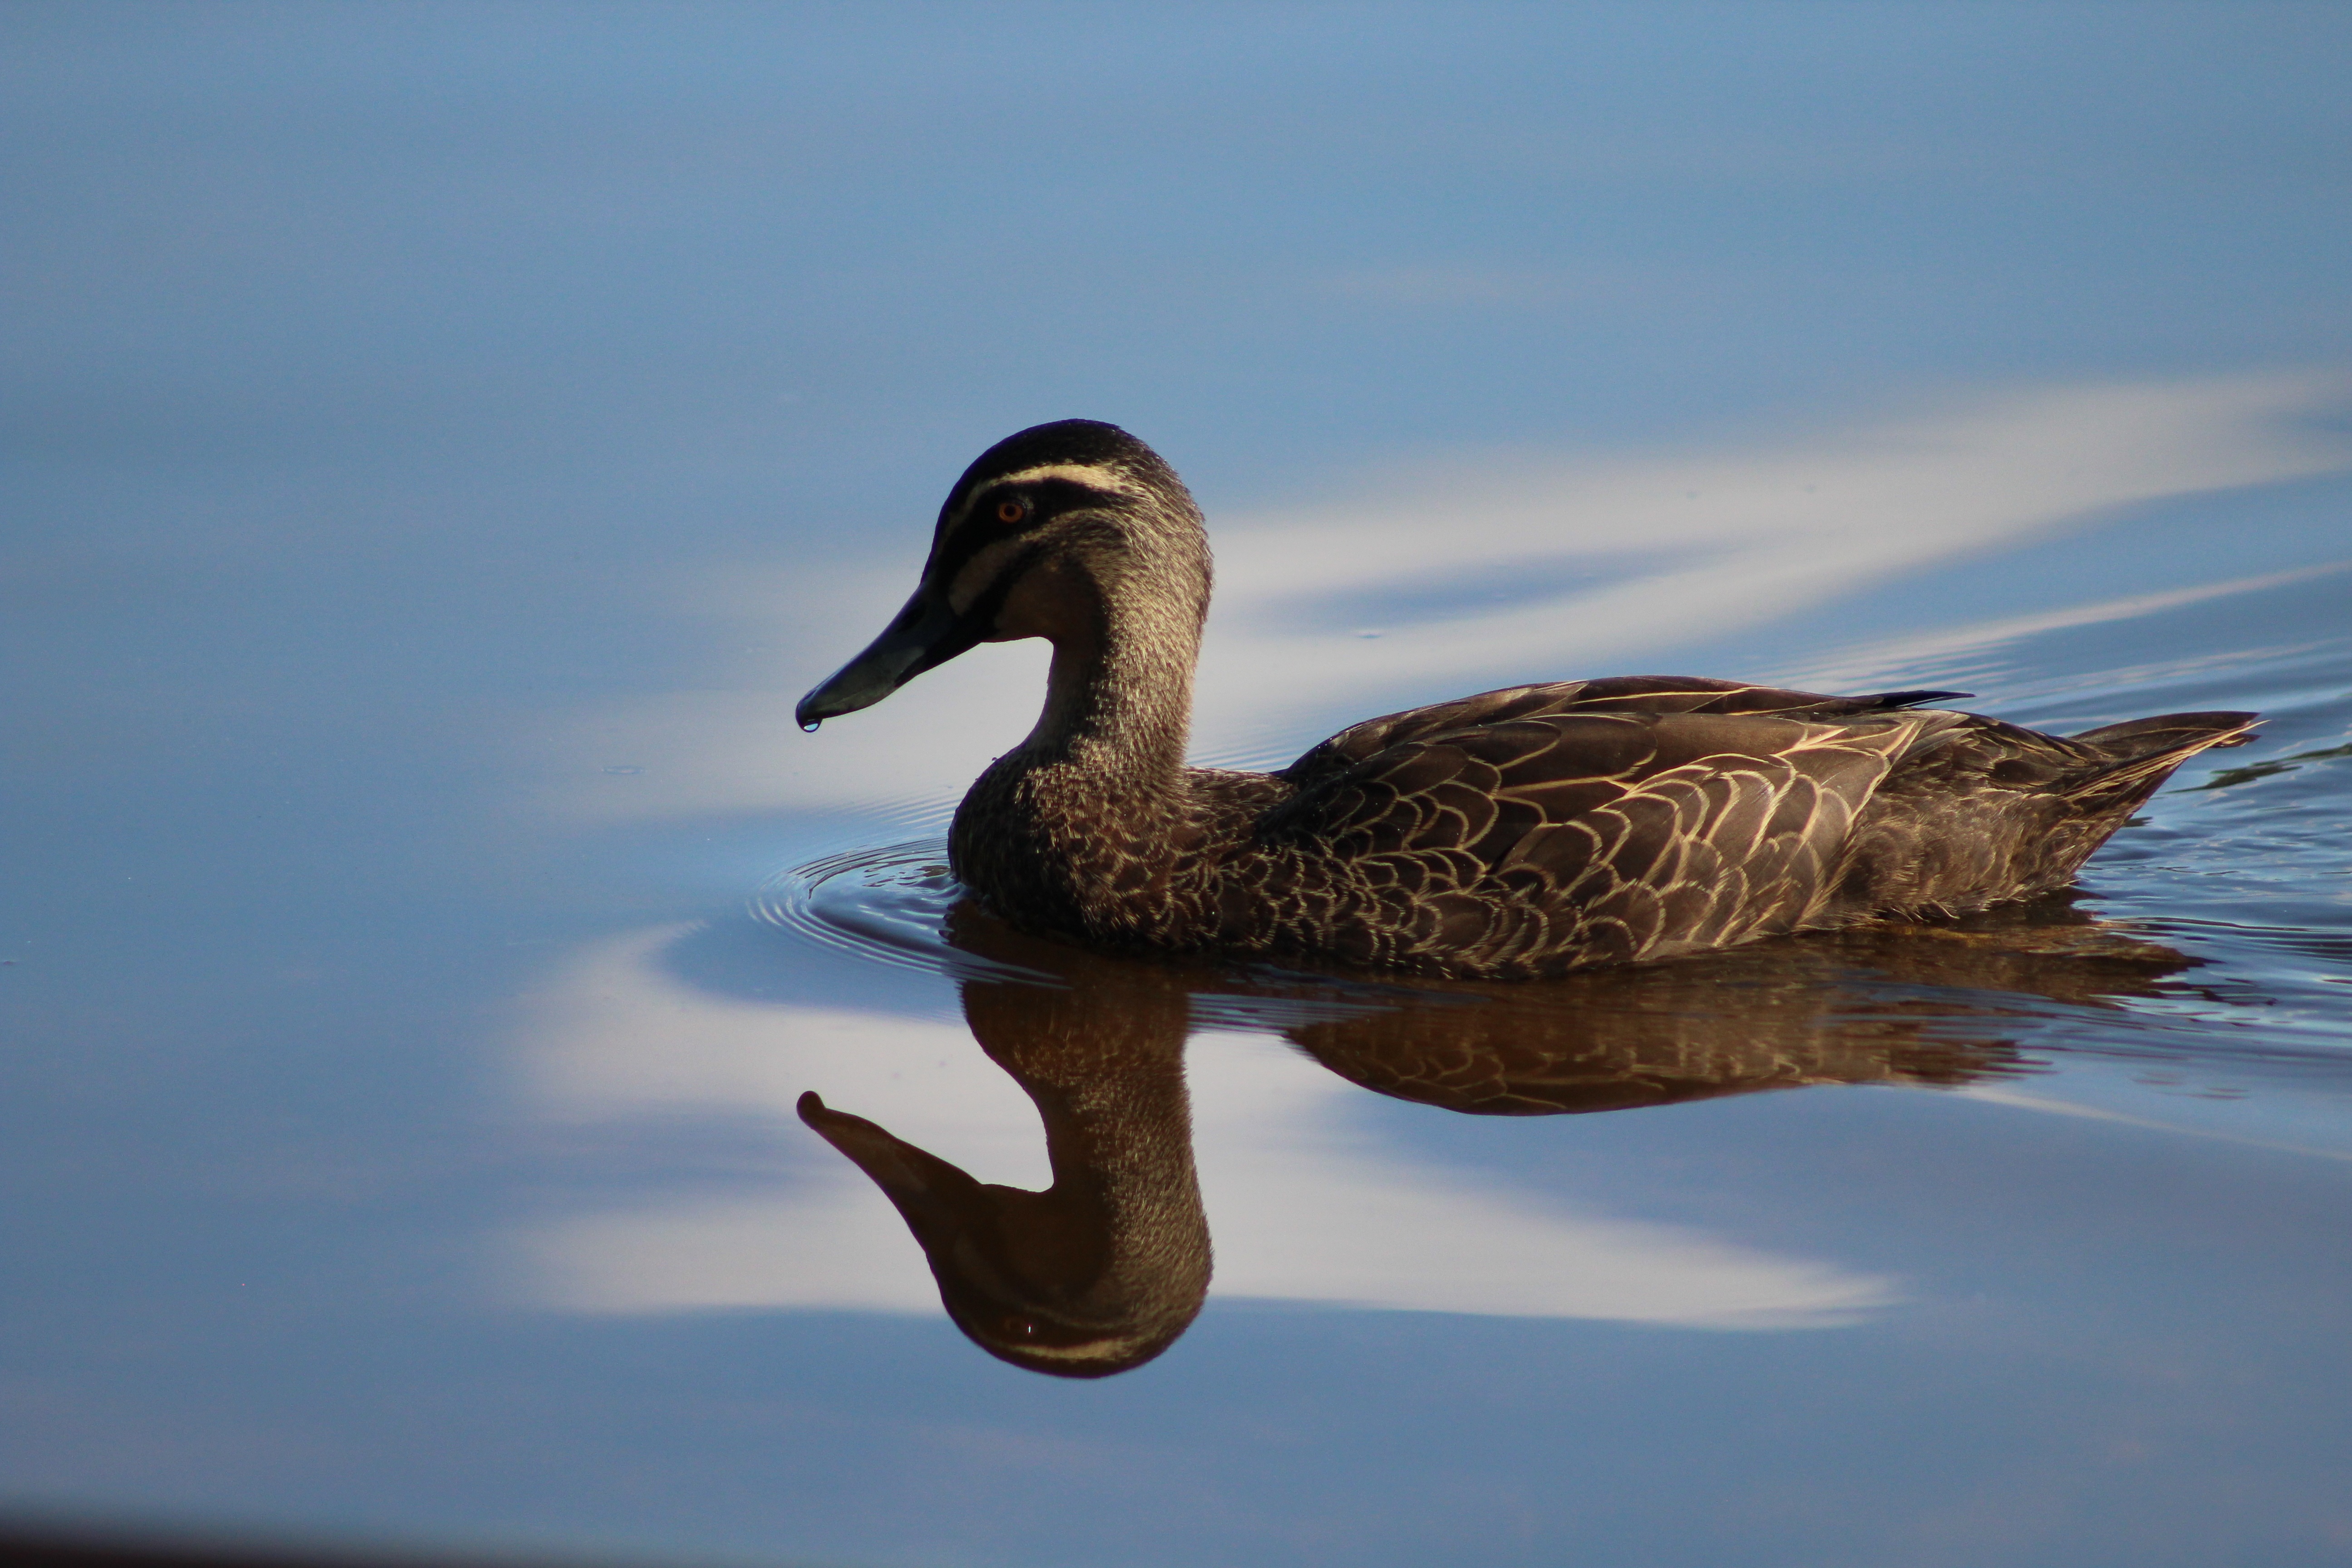
water, nature, bird, wing, sunlight, lake, female, wildlife, wild, reflection, beak, natural, blue, fauna, swan, duck, goose, vertebrate, waterfowl, water bird, mallard, canard, ducks geese and swans, seaduck